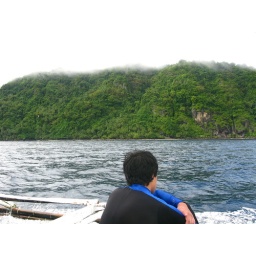
Diving Limasawa Island.  First dive in a cove, 2nd dive a wall dive into an underwater canyon about 80-100 feet deep.